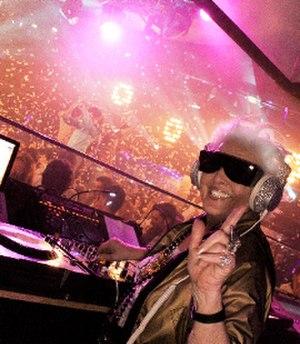
Ruth Flowers, de son nom de scène Mamy Rock, est une disc jockey britannique, née le 29 mars 1940 à Bristol et décédée le 27 mai 2014.